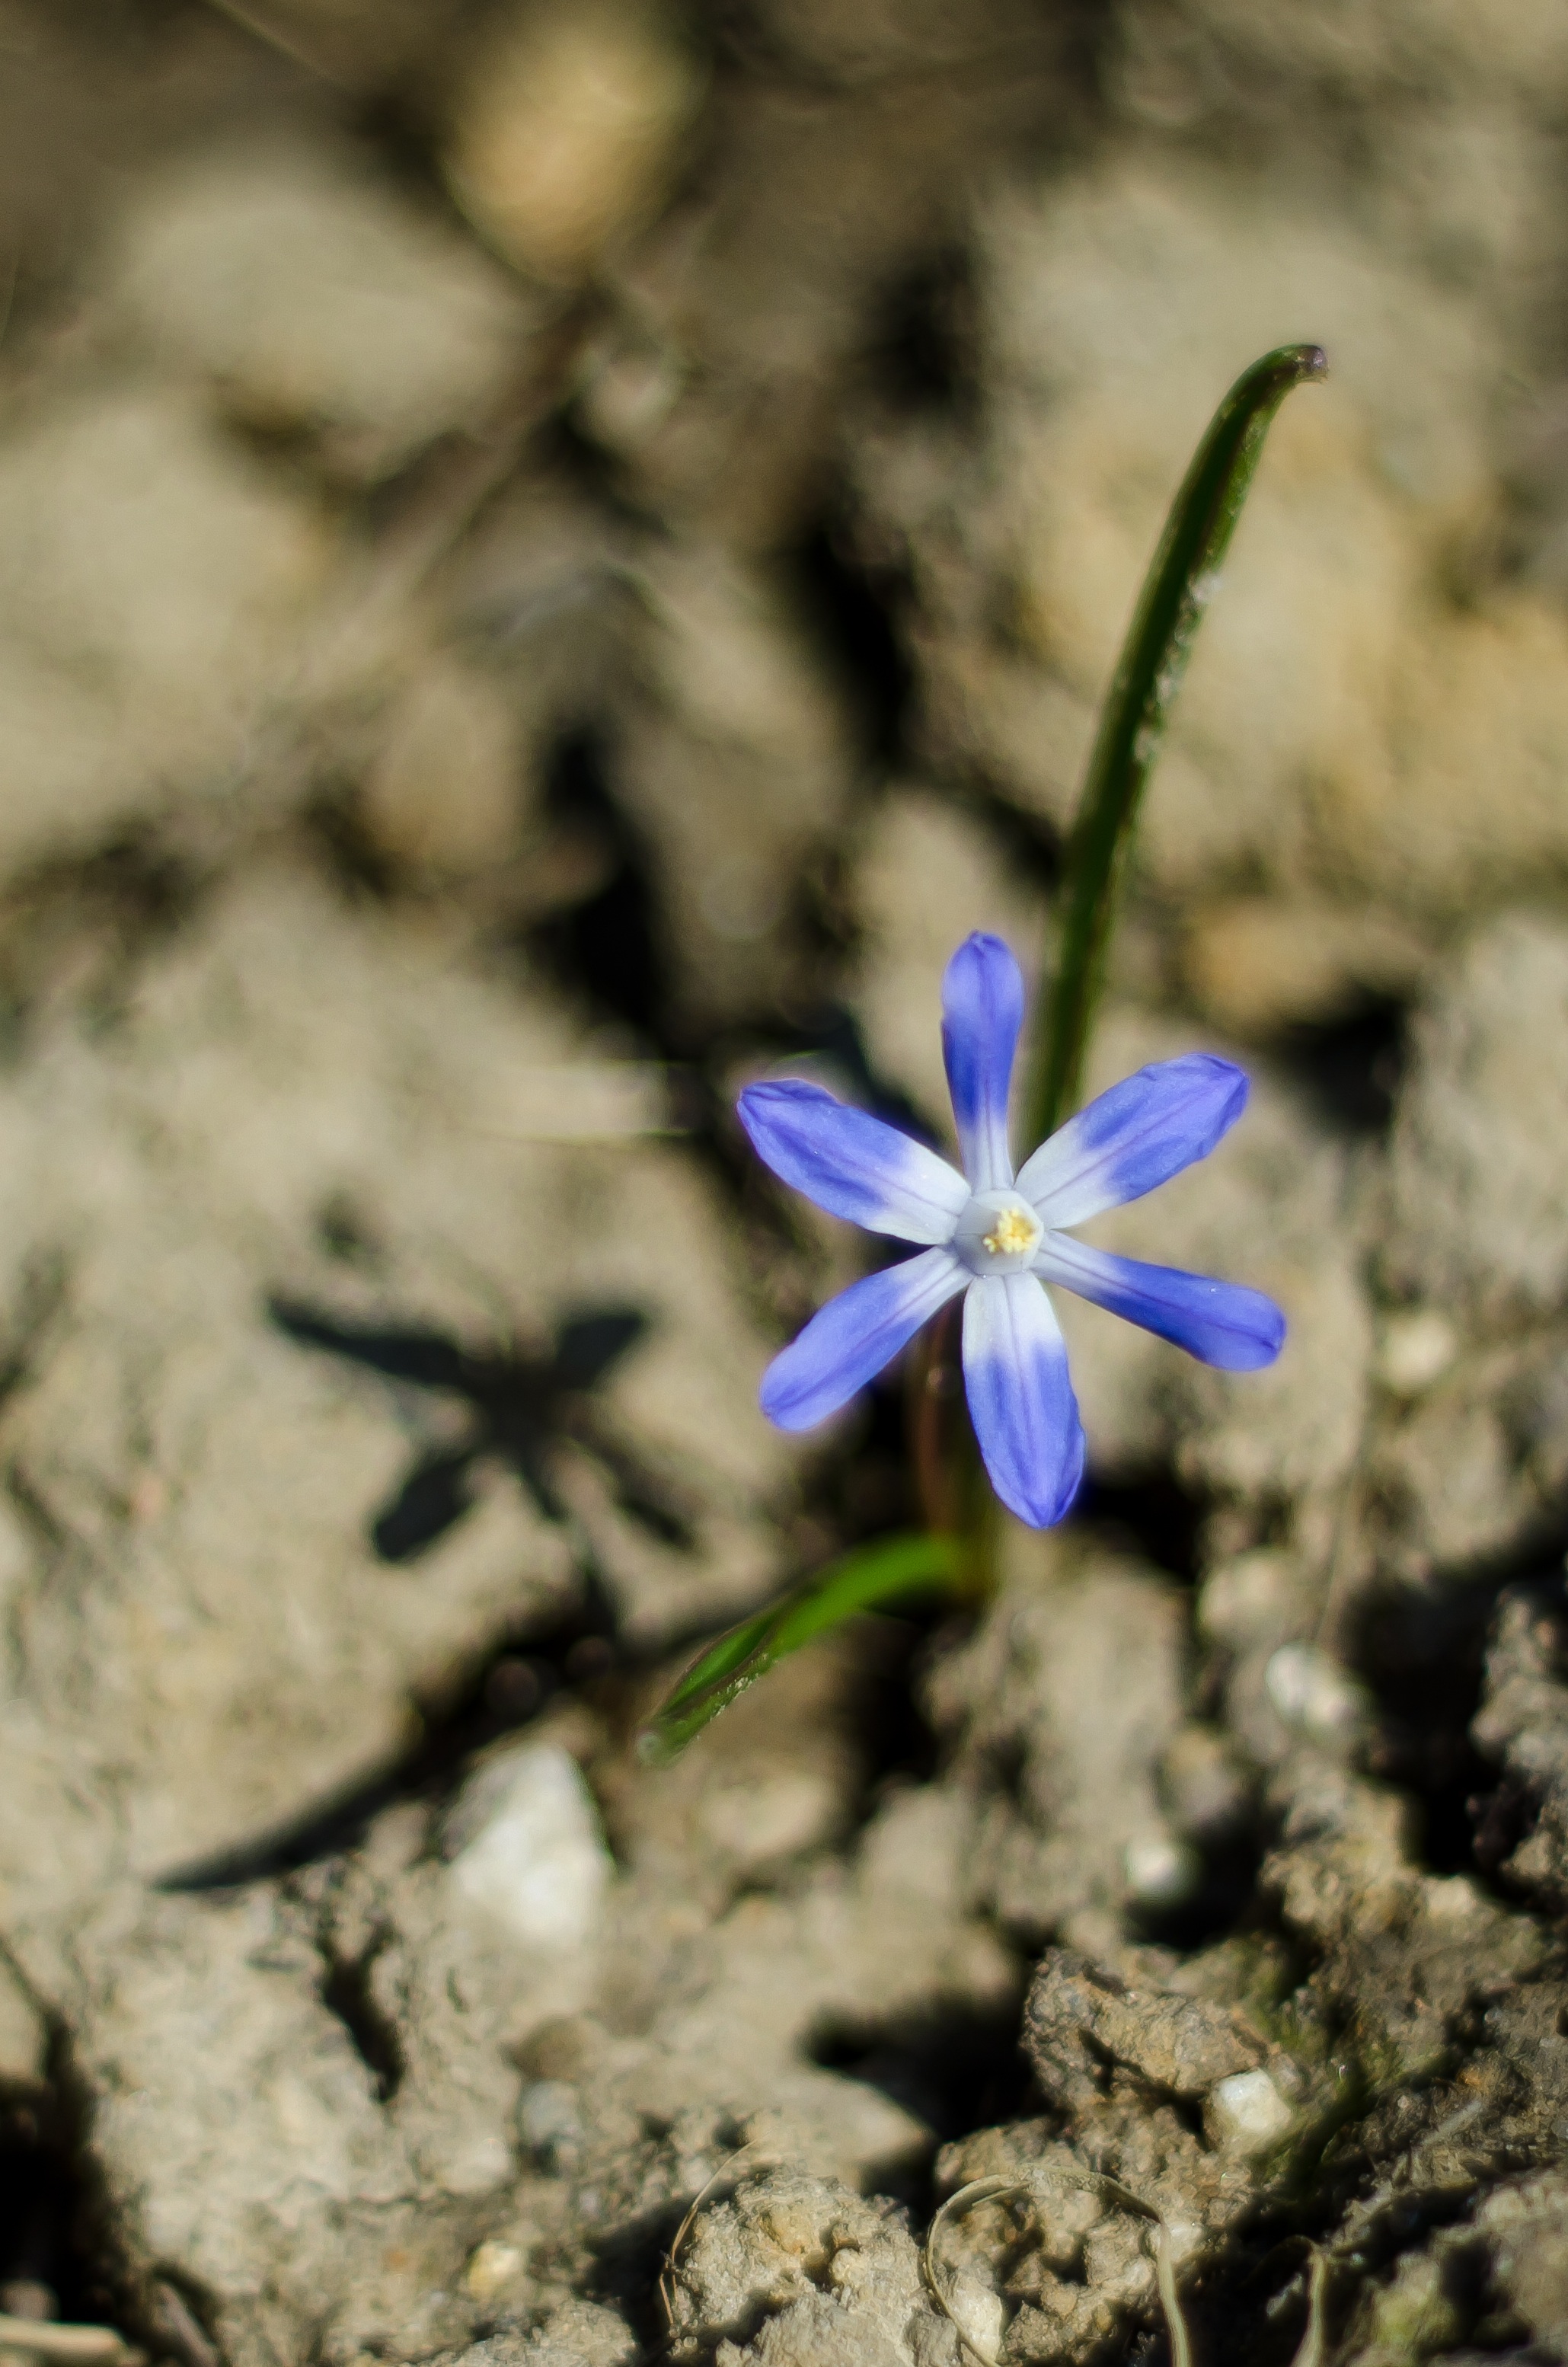
nature, blossom, plant, desert, flower, petal, bloom, spring, macro, botany, blue, garden, close, flora, fauna, blue flower, wildflower, close up, vegetation, eye, violet, macro photography, tough, flowering plant, land plant